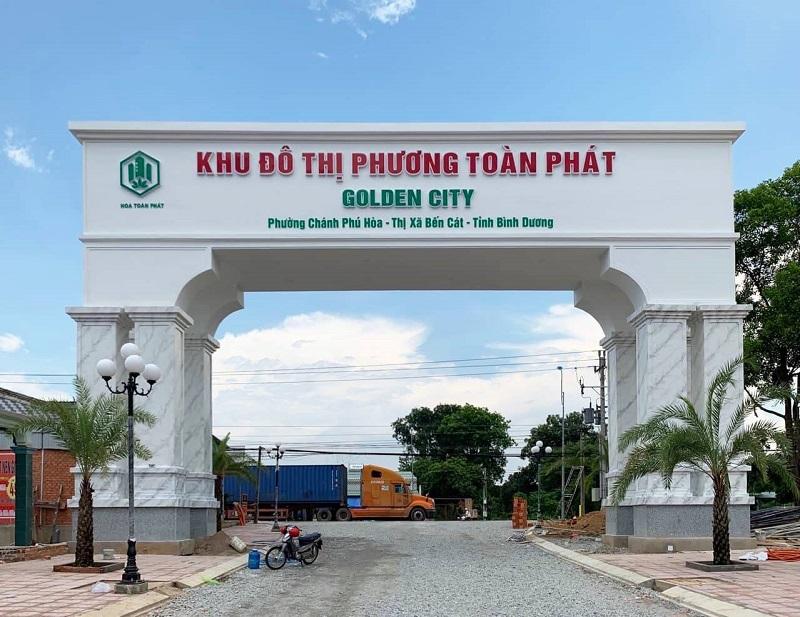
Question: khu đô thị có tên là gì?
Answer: khu đô thị phương toàn phát